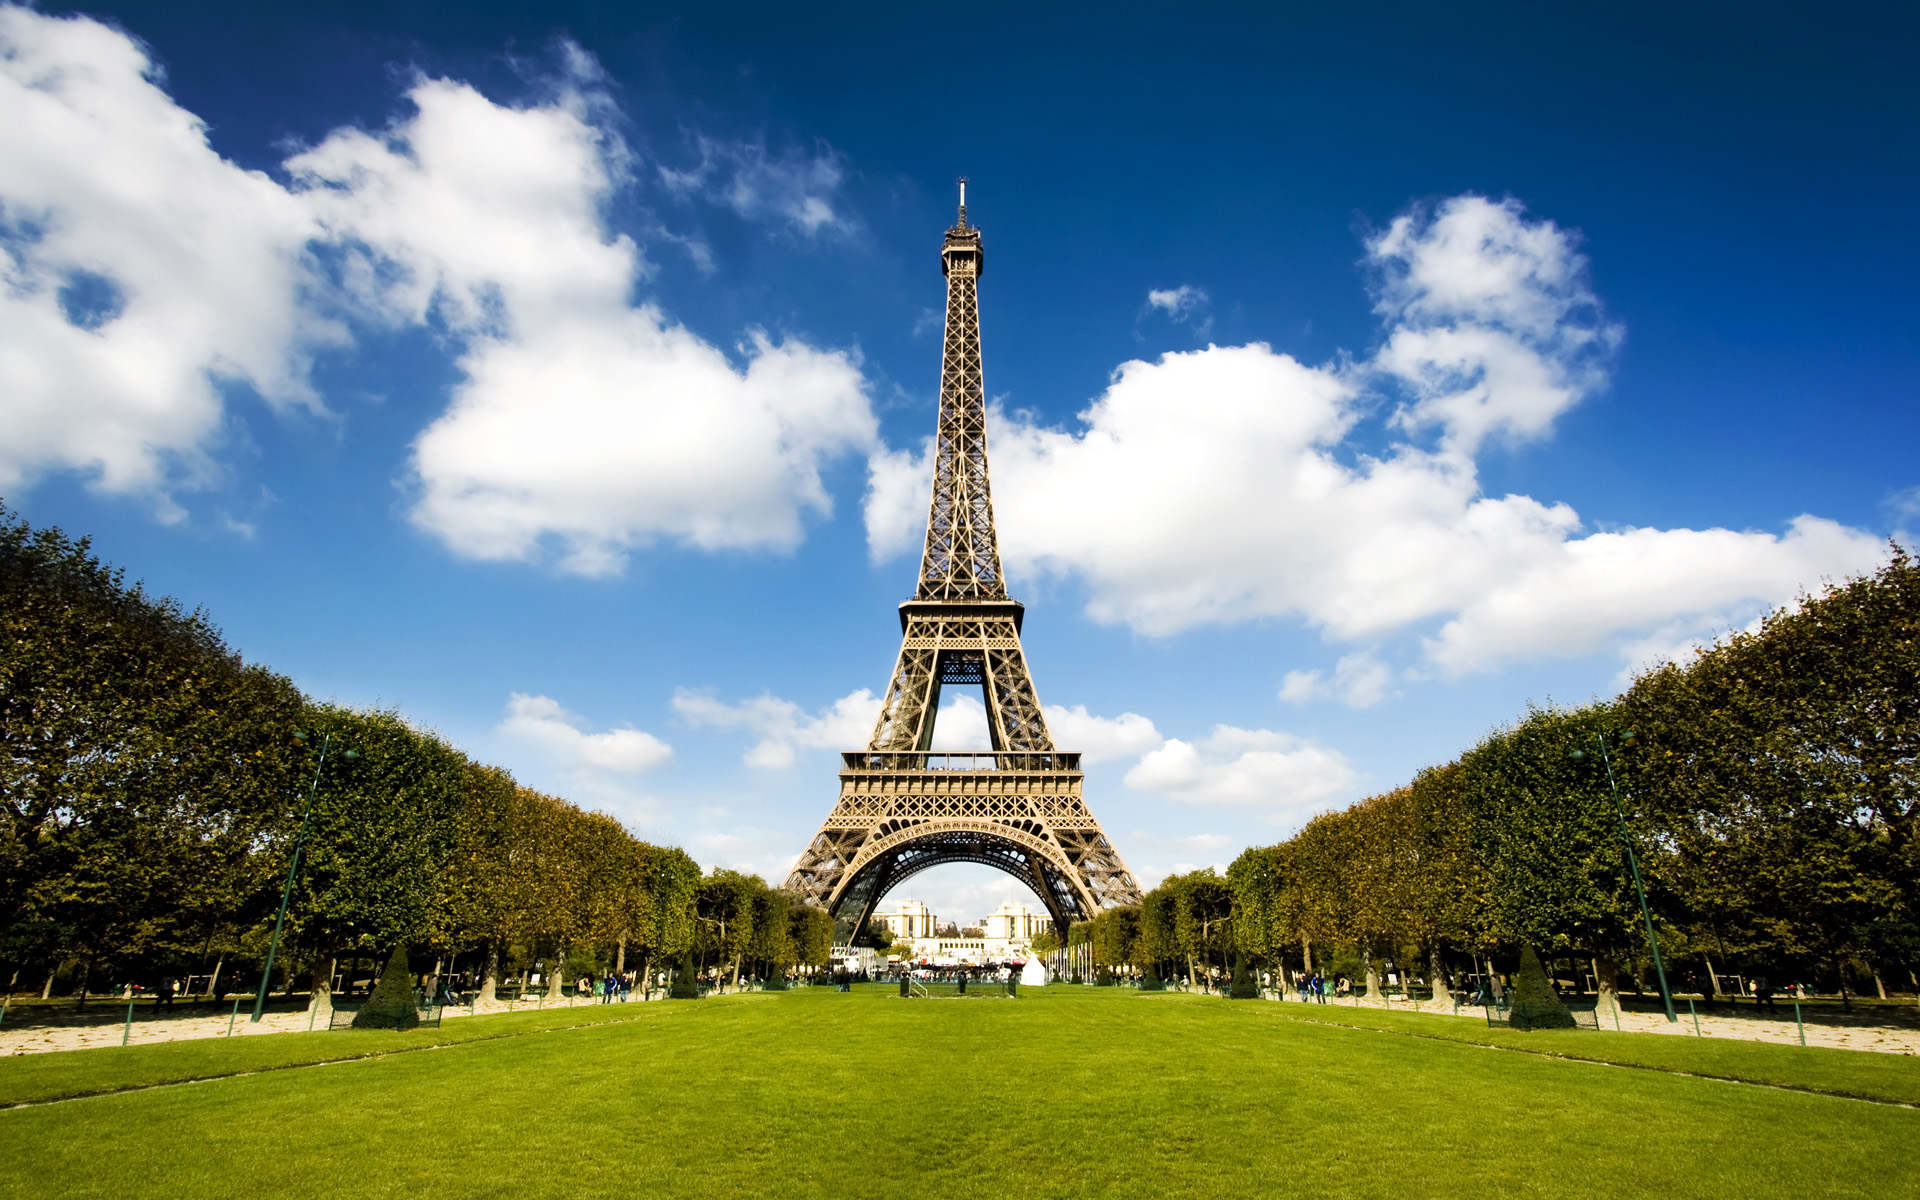
paris, france, sky, landmark, nature, cloud, tourist attraction, historic site, national historic landmark, tower, monument, daytime, grass, tree, tourism, meadow, landscape, spire, archaeological site, lawn, meteorological phenomenon